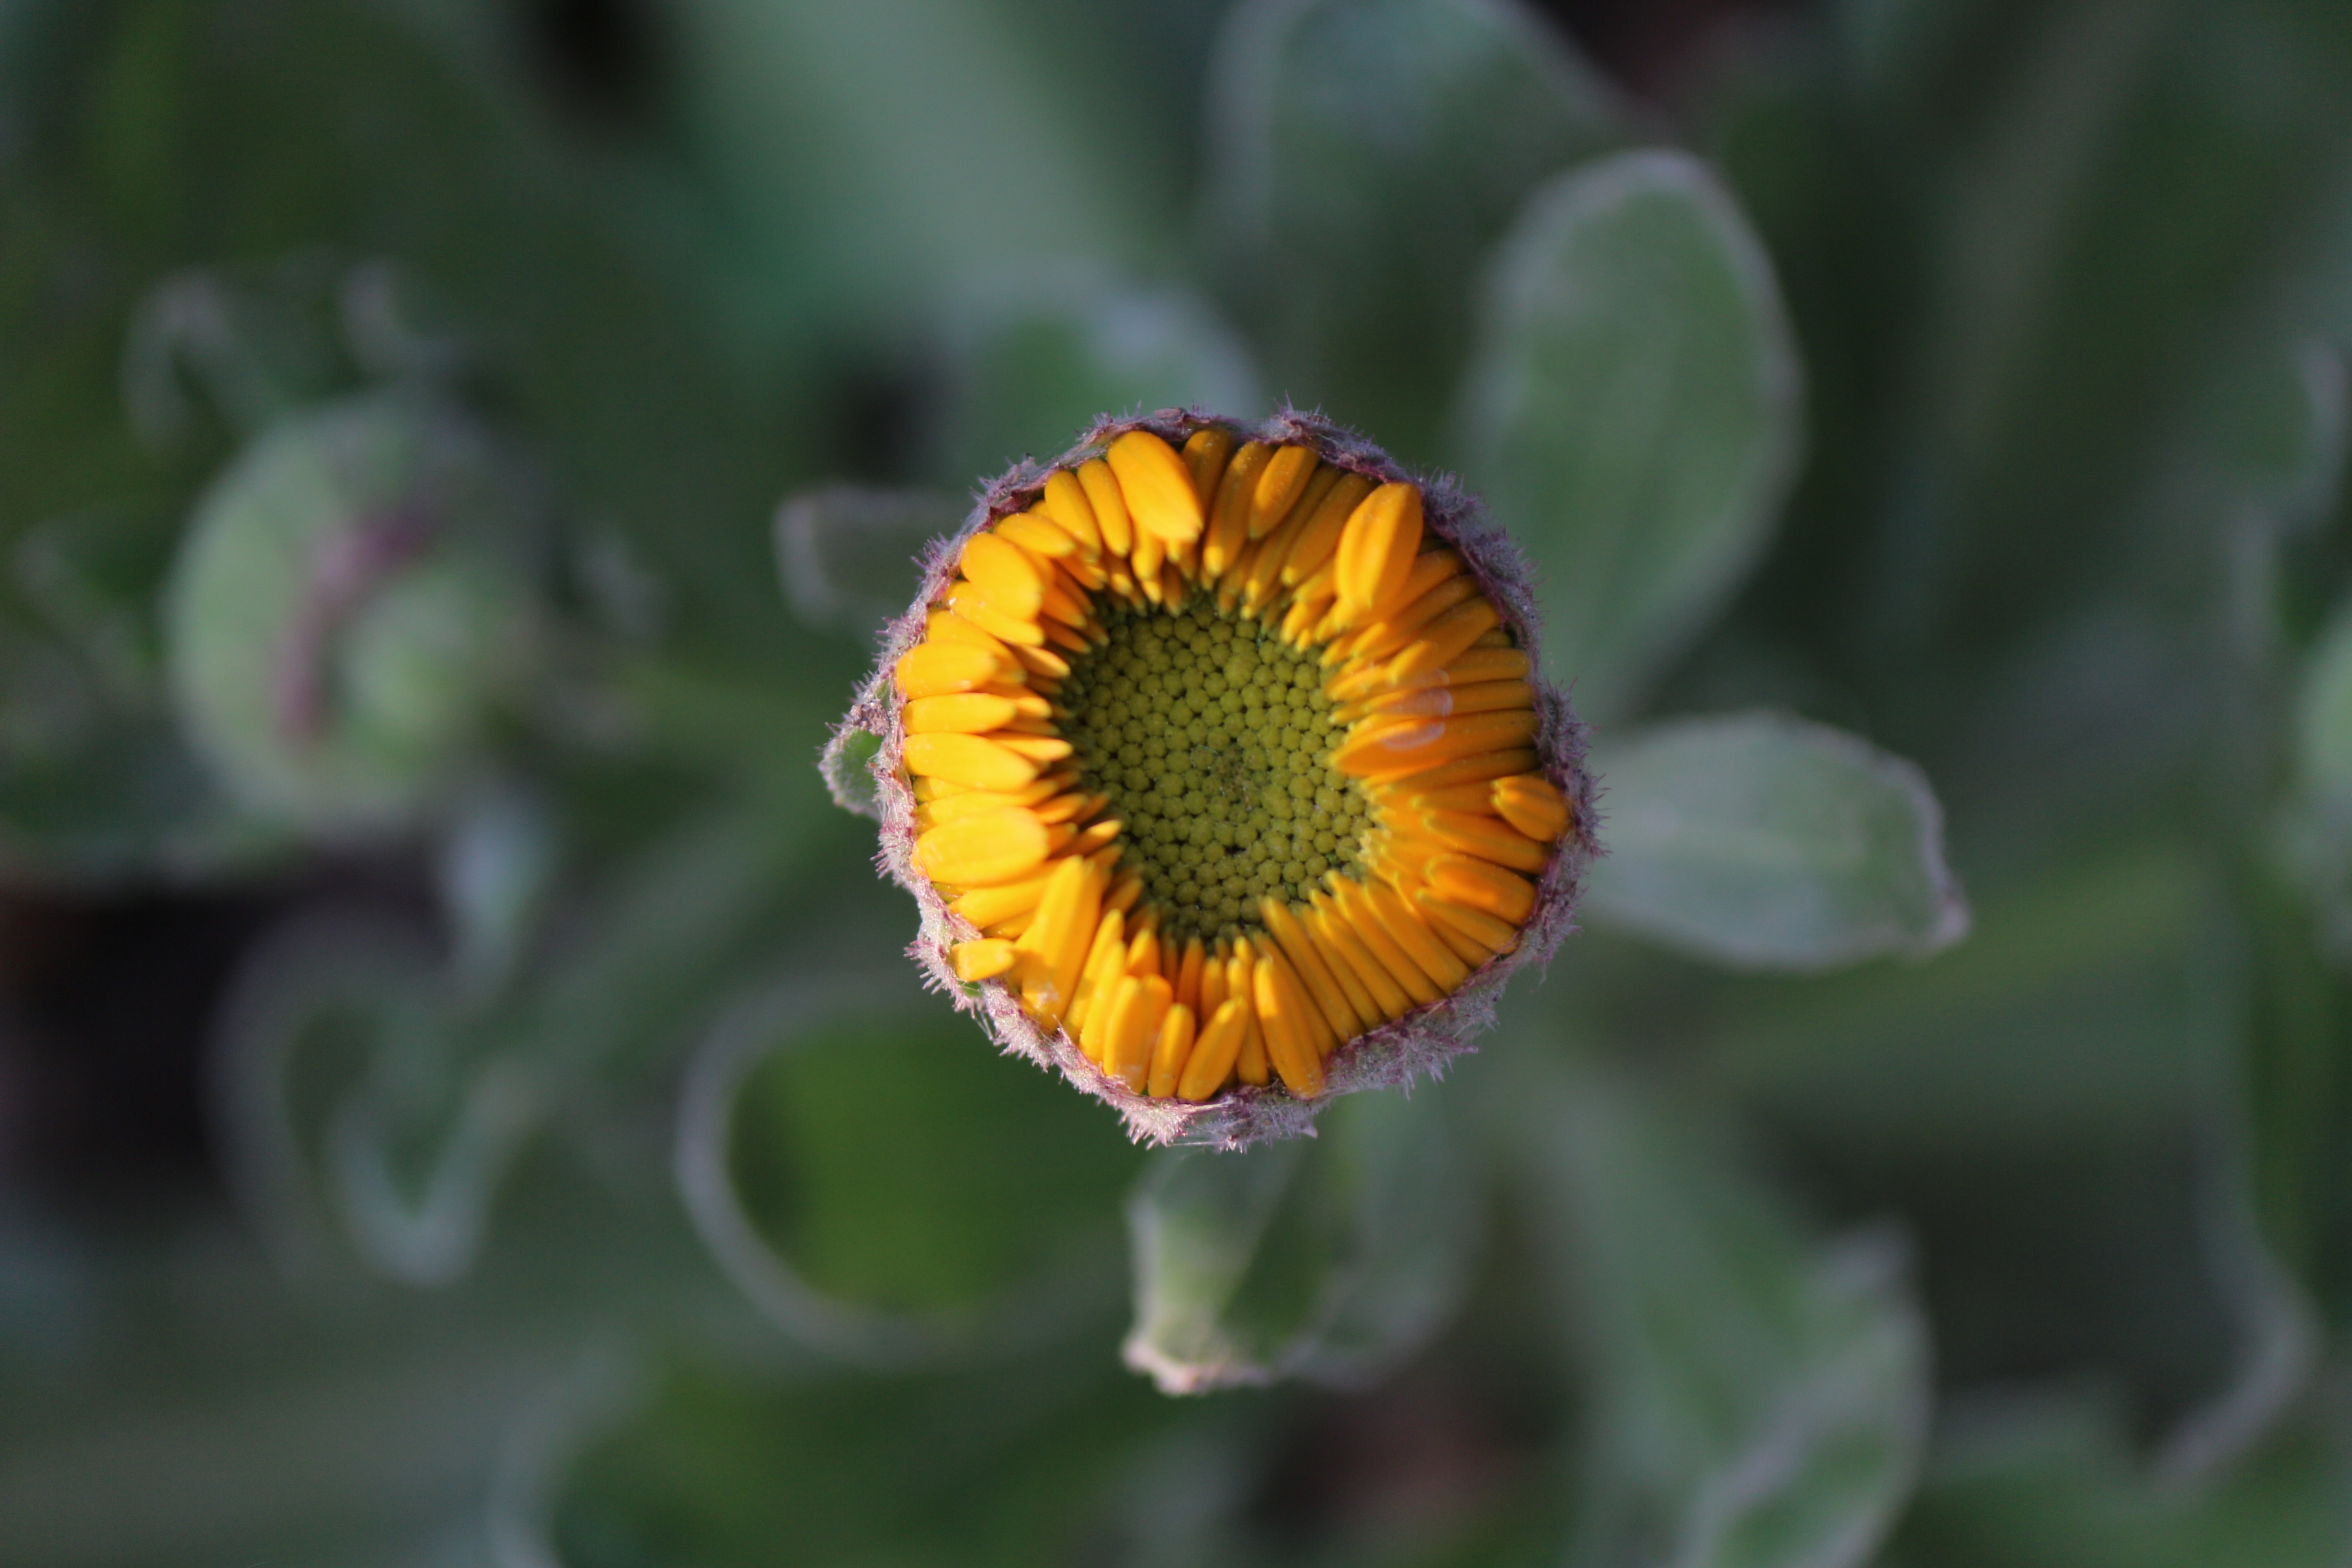
nature, blossom, plant, flower, petal, floral, daisy, orange, spring, natural, botany, yellow, flora, fauna, wildflower, close up, bud, nectar, macro photography, flowering plant, daisy family, annual plant, plant stem, land plant